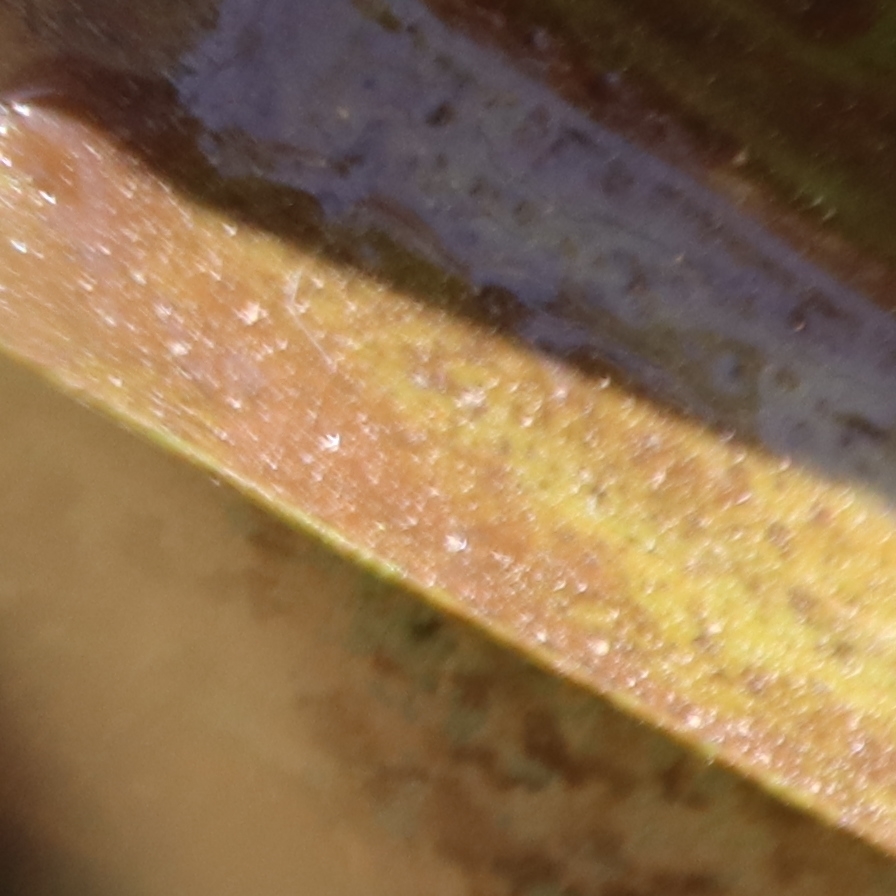
Label: Honey